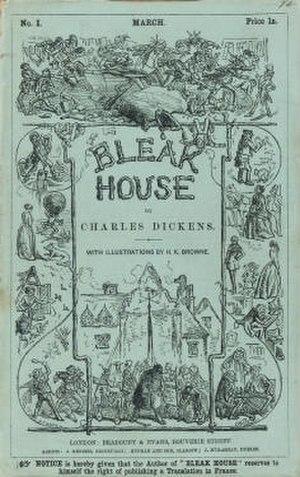
La Maison d'Âpre-Vent, Bleak House en anglais, neuvième roman publié par Charles Dickens – d'abord en vingt feuilletons entre mars 1852 et septembre 1853, puis en un unique volume la même année –, est l'une de ses premières grandes œuvres panoramiques. Il y décrit l'Angleterre comme une bleak house, c'est-à-dire une « demeure de désolation », que ravage un système judiciaire irresponsable et vénal incarné par le chancelier, engoncé dans la gloire embrumée de la Chancellerie. L'histoire s'enracine en effet dans une succession contestée devant le tribunal, l'affaire « Jarndyce contre Jarndyce », qui affecte de près ou de loin tous les personnages et concerne un testament obscur ainsi que de grosses sommes d'argent.
La Maison d'Âpre-Vent, publié par Charles Dickens entre mars 1852 et septembre 1853, puis en un volume cette même année, contient nombre d'aspects qu'il est possible de mettre directement en relation avec certains événements de la vie du romancier.
La Maison d'Âpre-Vent, premier des grands romans panoramiques de Charles Dickens, publié entre mars 1852 et septembre 1853, a pour première originalité d'utiliser deux narrateurs, l'un à la troisième personne, rendant compte des démêlés de la loi et du beau monde, l'autre à la première, incarné par Esther Summerson qui raconte son histoire personnelle. Par le stratagème de la double narration, que Paul Schlicke juge « audacieux », Dickens lie, tout en les opposant, l'expérience domestique d'Esther aux grands problèmes publics. Le récit d'Esther culmine en la découverte de ses origines : enfant illégitime d'une aristocrate, Lady Dedlock, abandonnée à sa naissance et élevée par une tante malveillante, cette jeune femme reste peu sûre d'elle-même, accueillant avec gratitude la petite considération qu'elle reçoit de la société patriarcale qui l'entoure. Sa situation reflète celle de la communauté tout entière, que minent des privilèges ancestraux faisant fi de ses aspirations et des besoins du peuple, avec des institutions sclérosées vouant les enfants à l'orphelinat et les habitants aux taudis, tandis qu'une prétendue philanthropie asservit plus qu'elle ne libère ses bénéficiaires.